Hattie Bartholomay

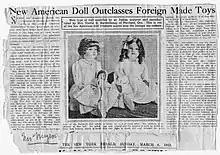
New York Herald article about Hattie and her Alkid doll.

In 1926, Sir Alexander Frederick Whyte was in Portland for a visit on his way back to England after serving five years as the president of the Indian parliament in Delhi. He bought six of Hattie's watercolors of Native Americans, two of which were given to King Edward and hung in Buckingham Palace.